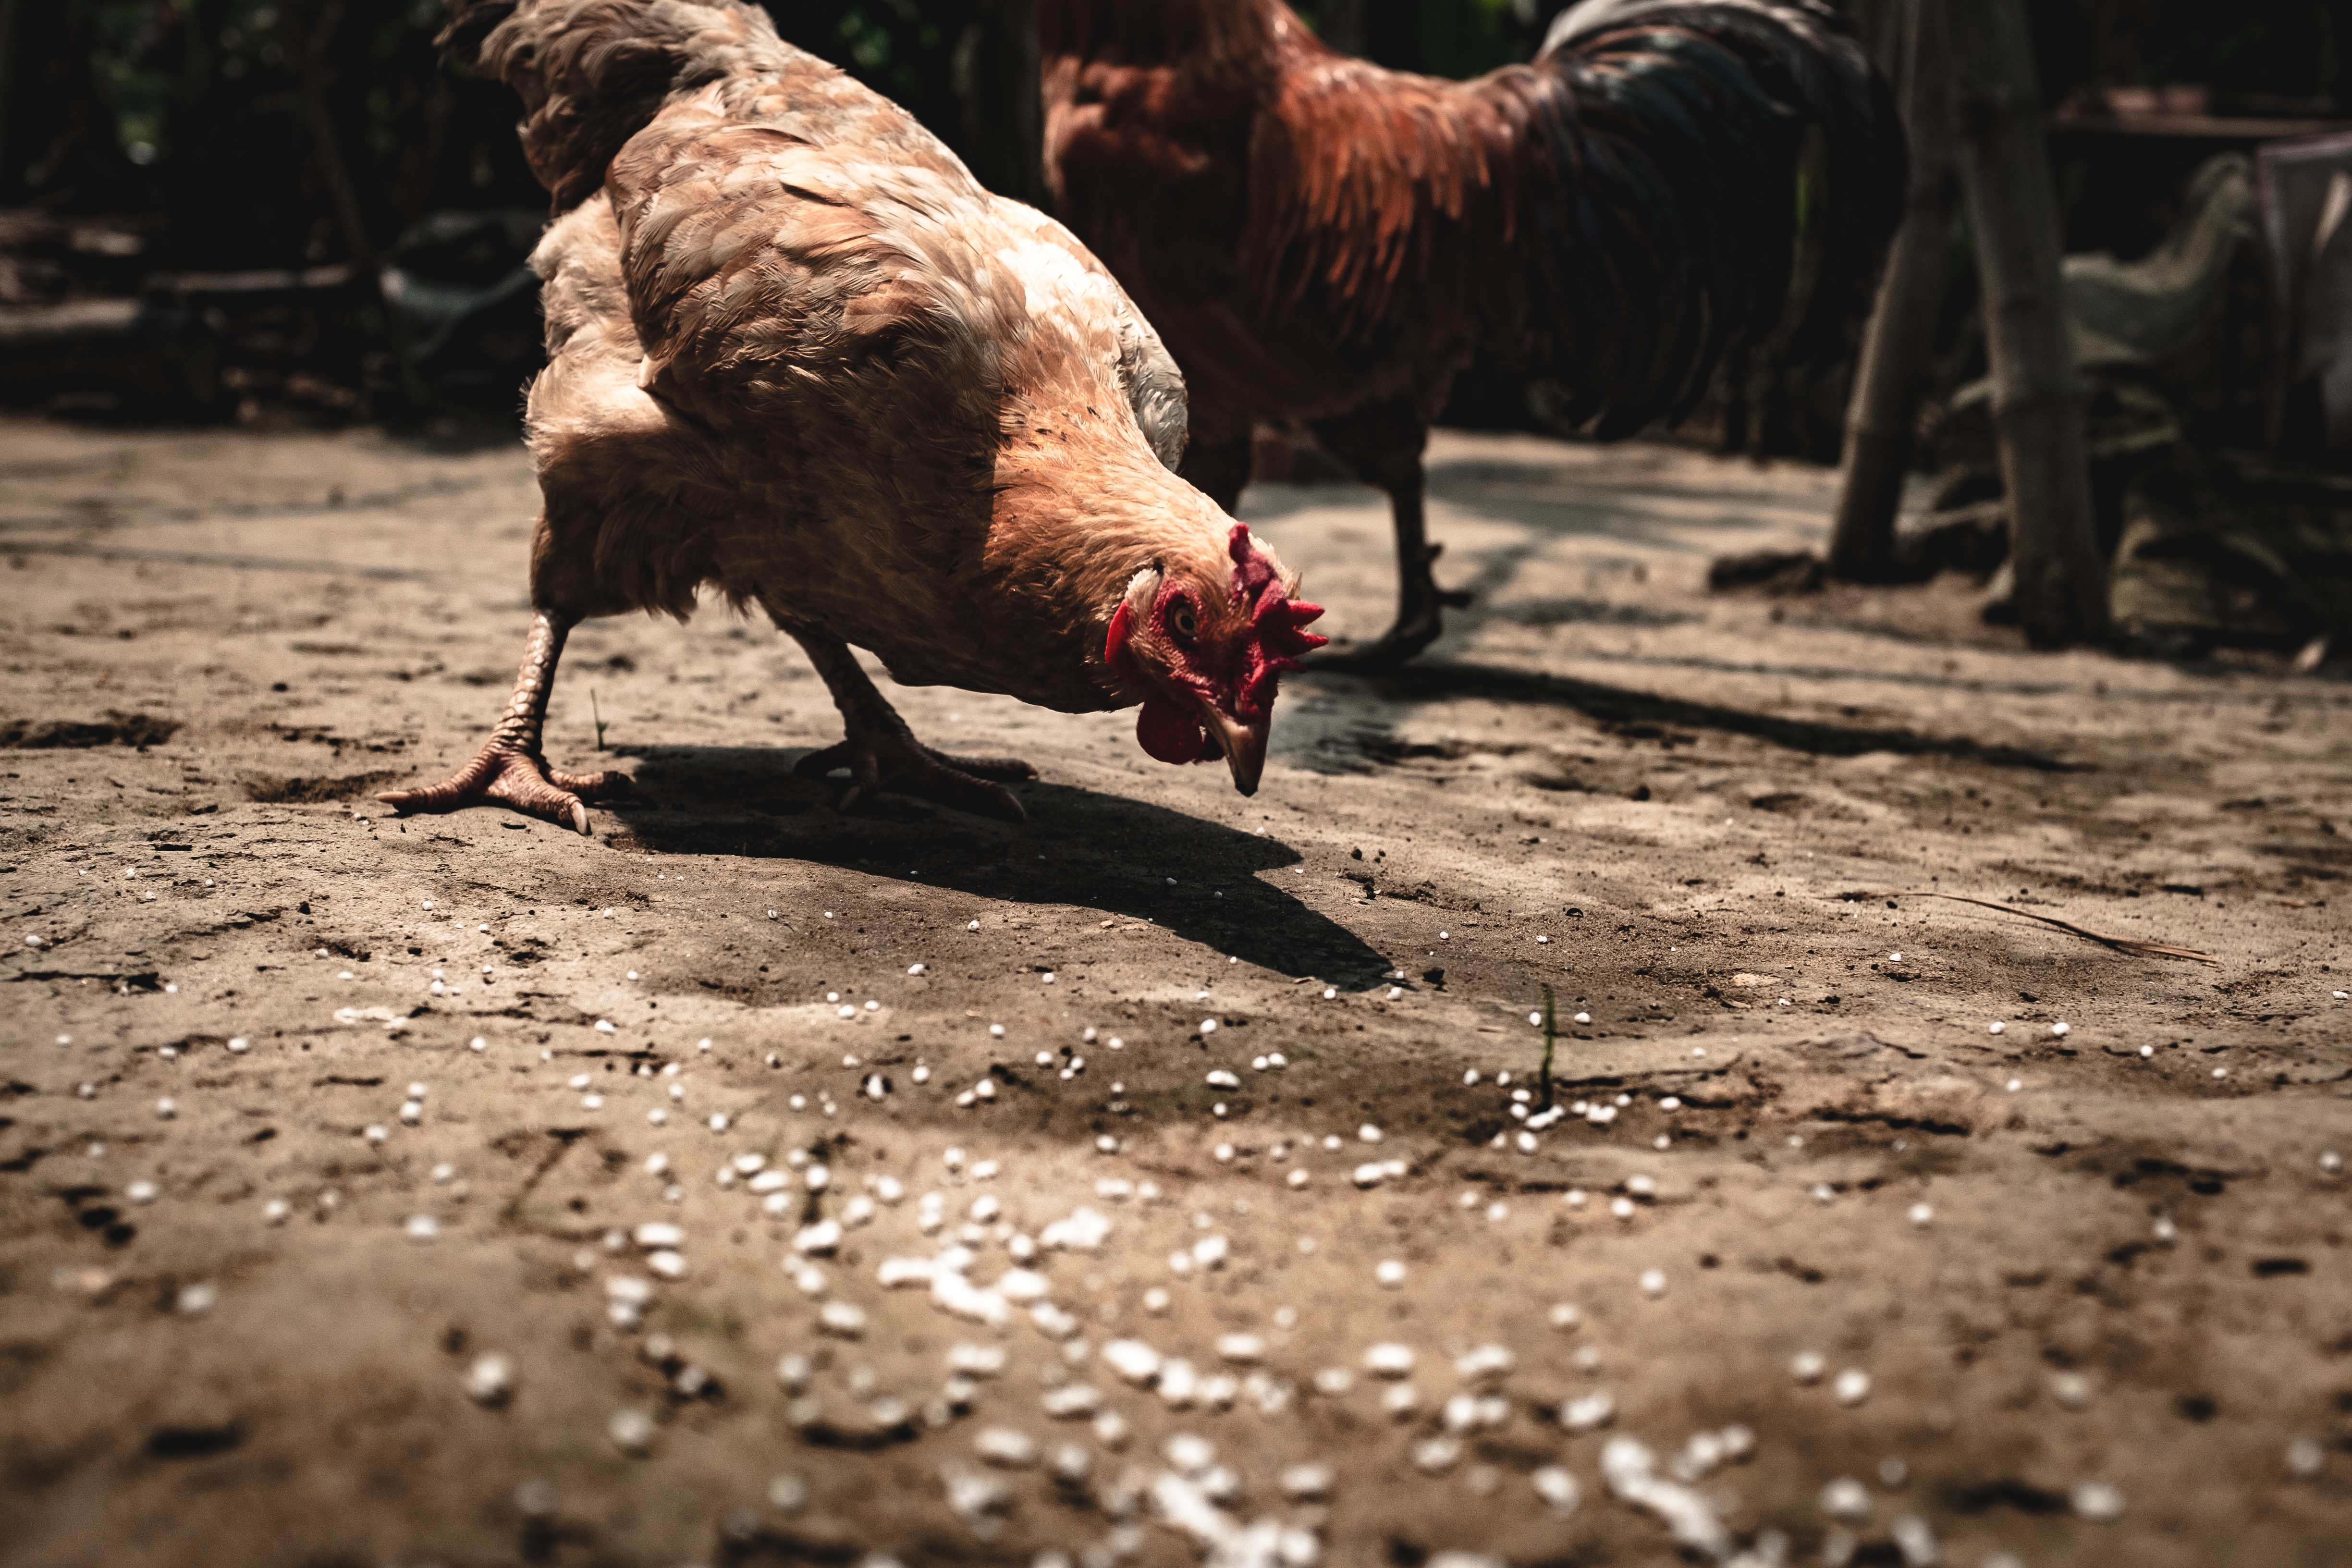
bird, farm, ground, animal, daytime, feed, beak, livestock, agriculture, feather, chicken, rice, fauna, poultry, outdoors